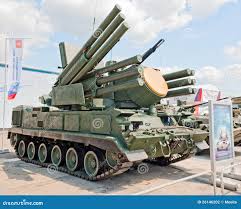
Label: Air Defense